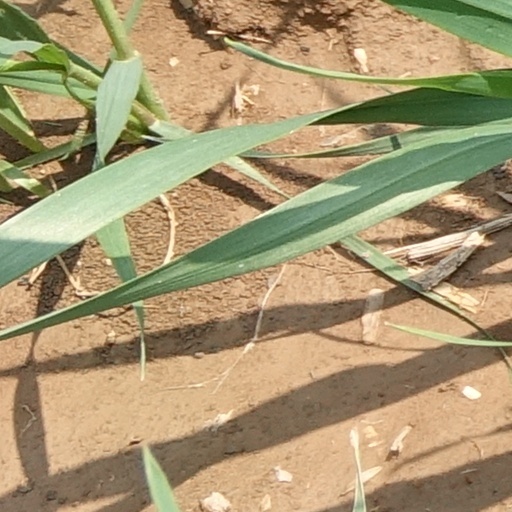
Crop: wheat